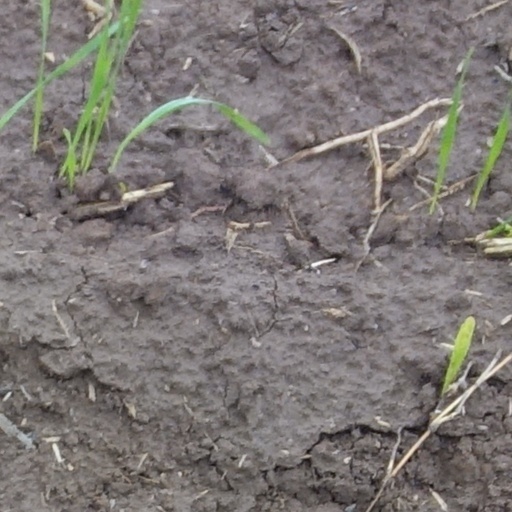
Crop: wheat